South African Class 25 4-8-4

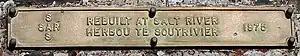
Salt River Shops rebuild plate

The rest of the fleet was rebuilt at the Salt River shops in Cape Town. In the process, their condensing tenders were also rebuilt to ordinary coal-and-water tenders, by removing the condensing radiators and roof fans, and replacing them with a massive round-topped water tank.